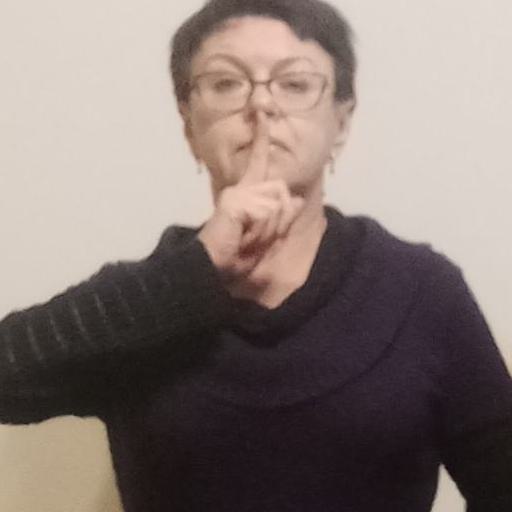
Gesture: mute